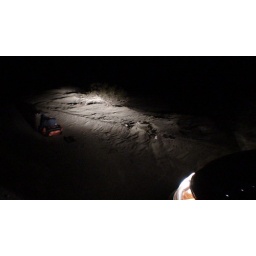
The car stuck in the sand. The tracks in the sand after the car was pulled out.